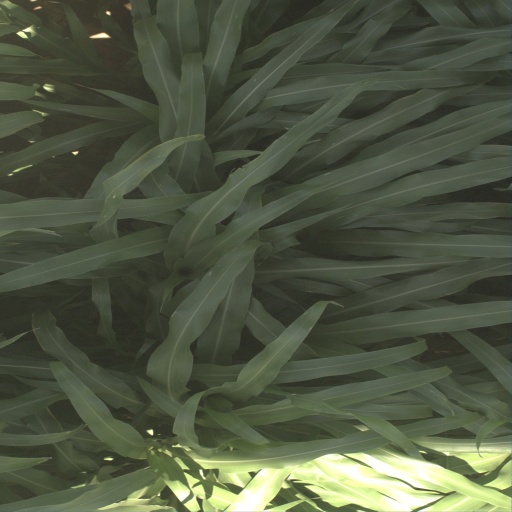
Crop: sorghum